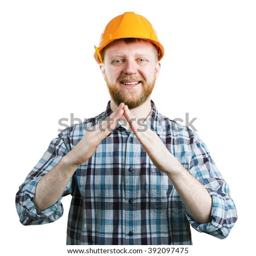
man in a helmet folded house from hands